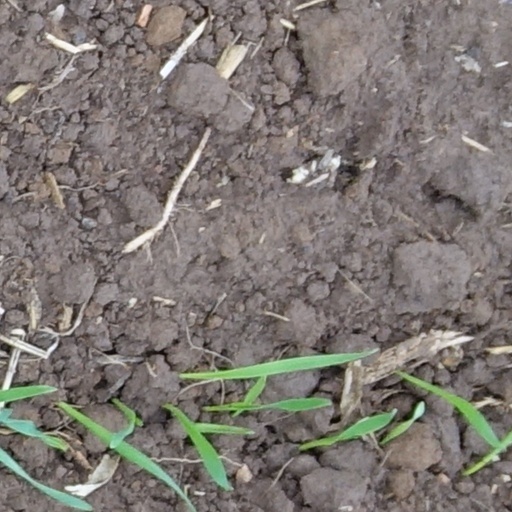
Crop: wheat